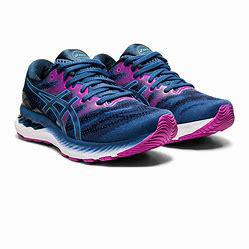
Brand: Asics
Model: Gel Nimbus 9